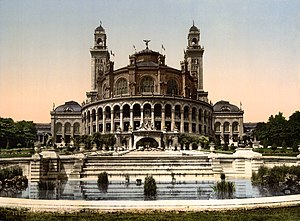
Musée d'Ethnographie du Trocadéro
Musée d'Ethnographie du Trocadéro i 1900.
Musée d'Ethnographie du Trocadéro var et antropologisk museum i Paris ved Place du Trocadéro, grundlagt 1878 af den franske antropolog Ernest Hamy.